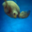
Label: turtle